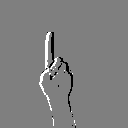
ASL letter: d